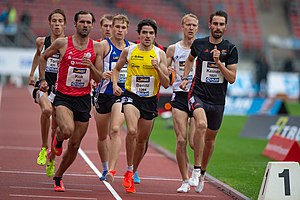
1500-meter-løb (atletik)
1500-meter løb ved de tyske atletikmesterskaber
1500-meterløb er et mellemdistanceløb i atletik. Disciplinen har været på det olympiske program siden OL i 1896 og var også på programmet ved det første VM i atletik.